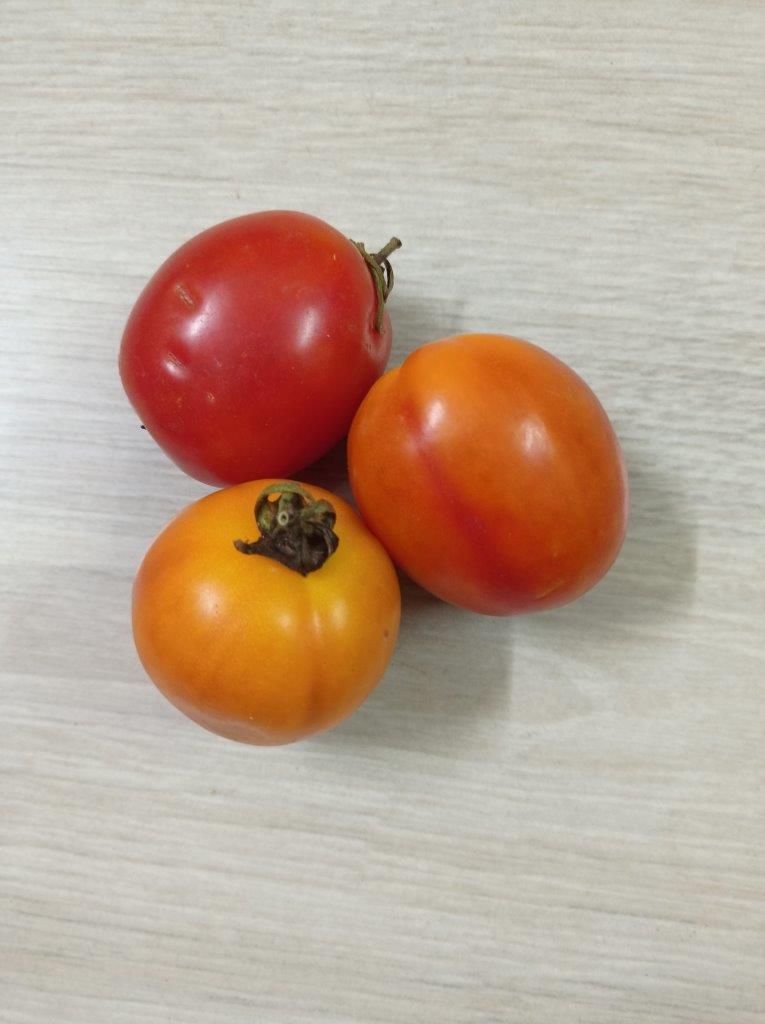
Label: Fresh